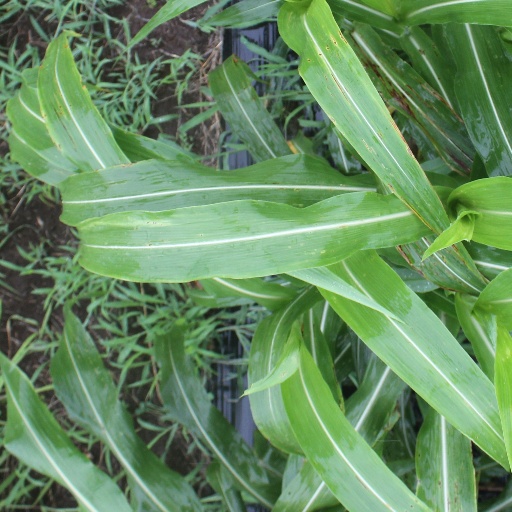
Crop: sorghum